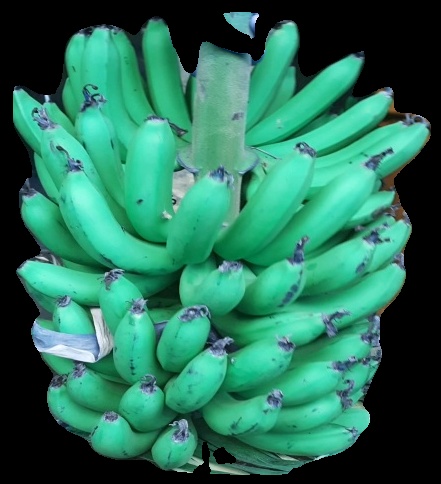
Variety: pachbale
Grade: grade1